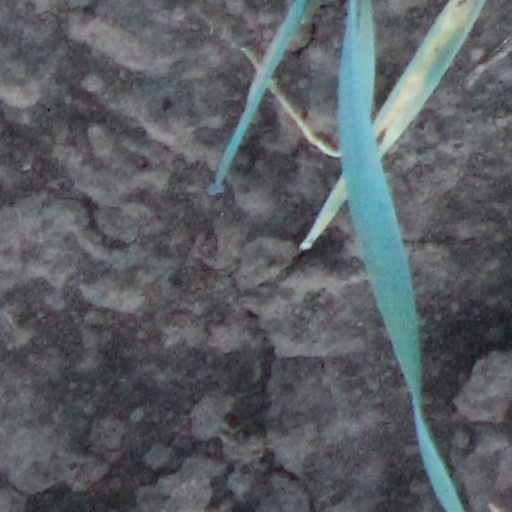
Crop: wheat